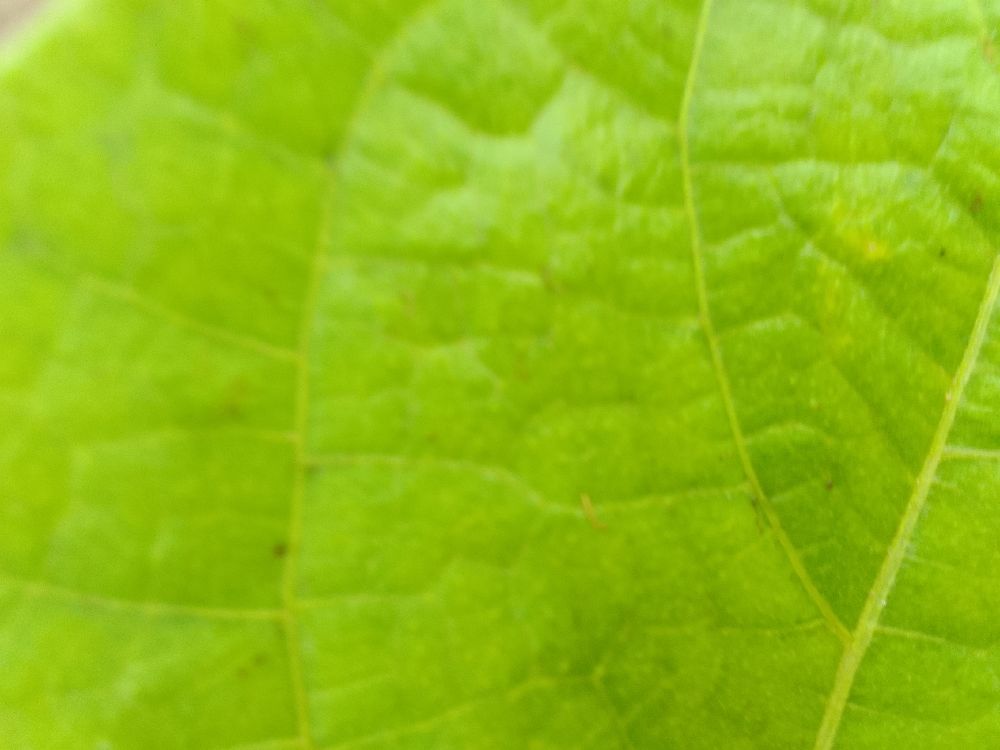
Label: healthy